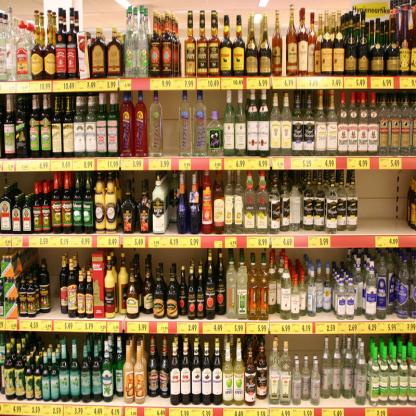
Scene: Indoor